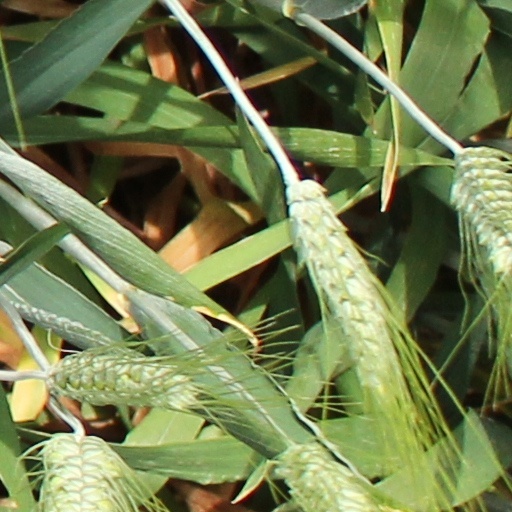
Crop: wheat